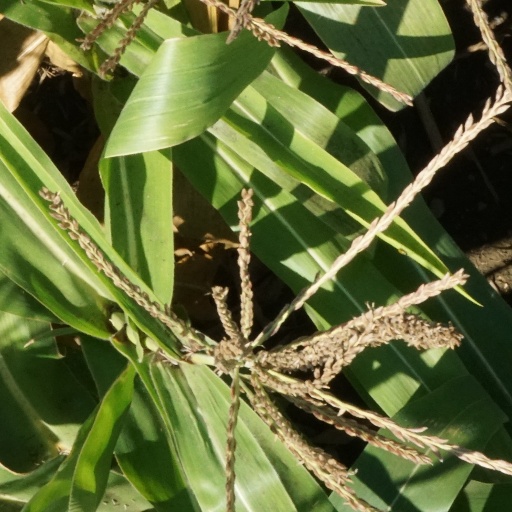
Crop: maize; corn